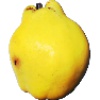
Label: quince